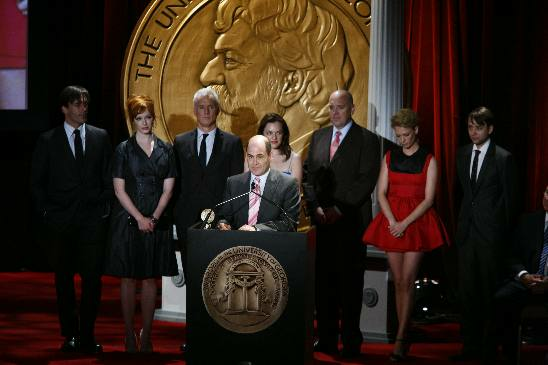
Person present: Yes